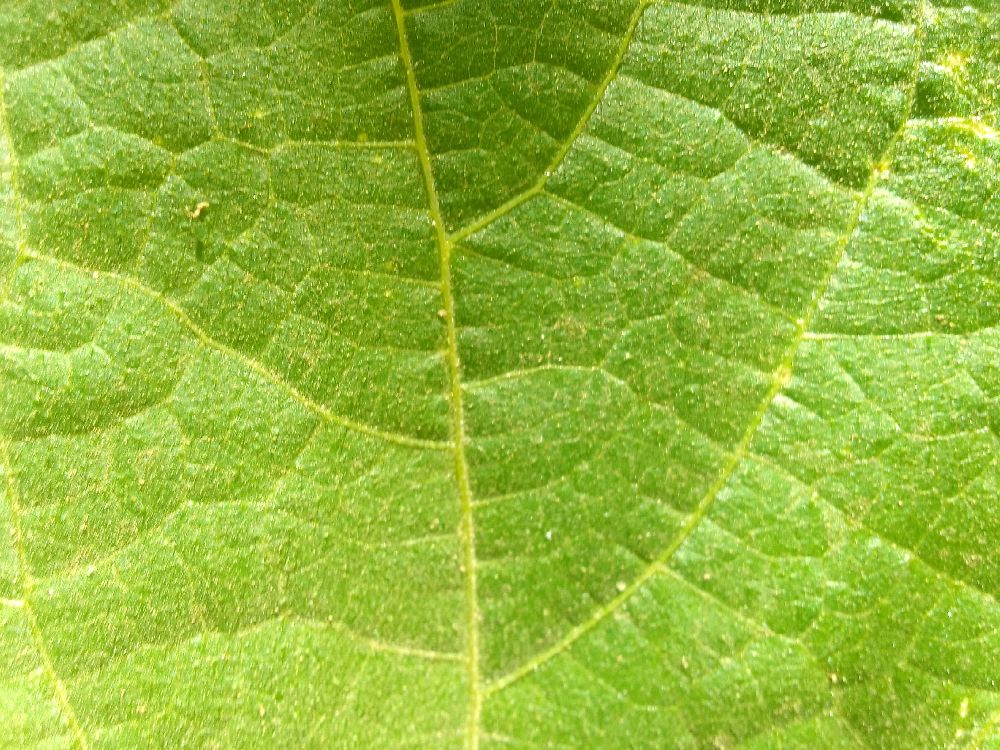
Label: healthy